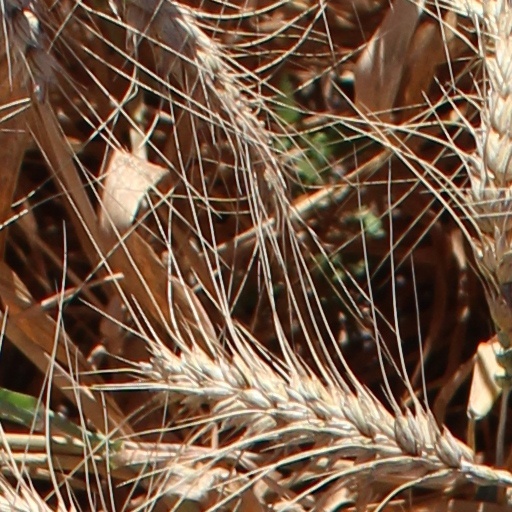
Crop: wheat